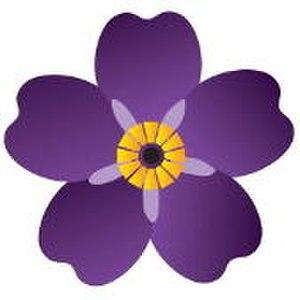
Le centième anniversaire du génocide arménien est une commémoration du génocide arménien ayant eu lieu le 24 avril 2015, cent ans après la rafle des intellectuels arméniens du 24 avril 1915 à Constantinople et constitue donc une édition particulière de la journée annuelle de la commémoration du génocide arménien.